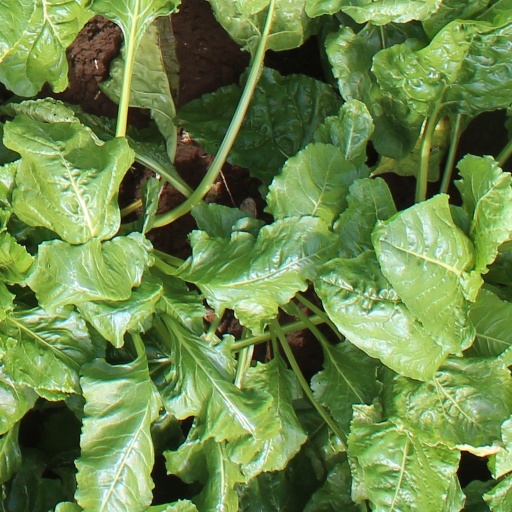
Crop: sugar beet